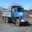
Label: truck